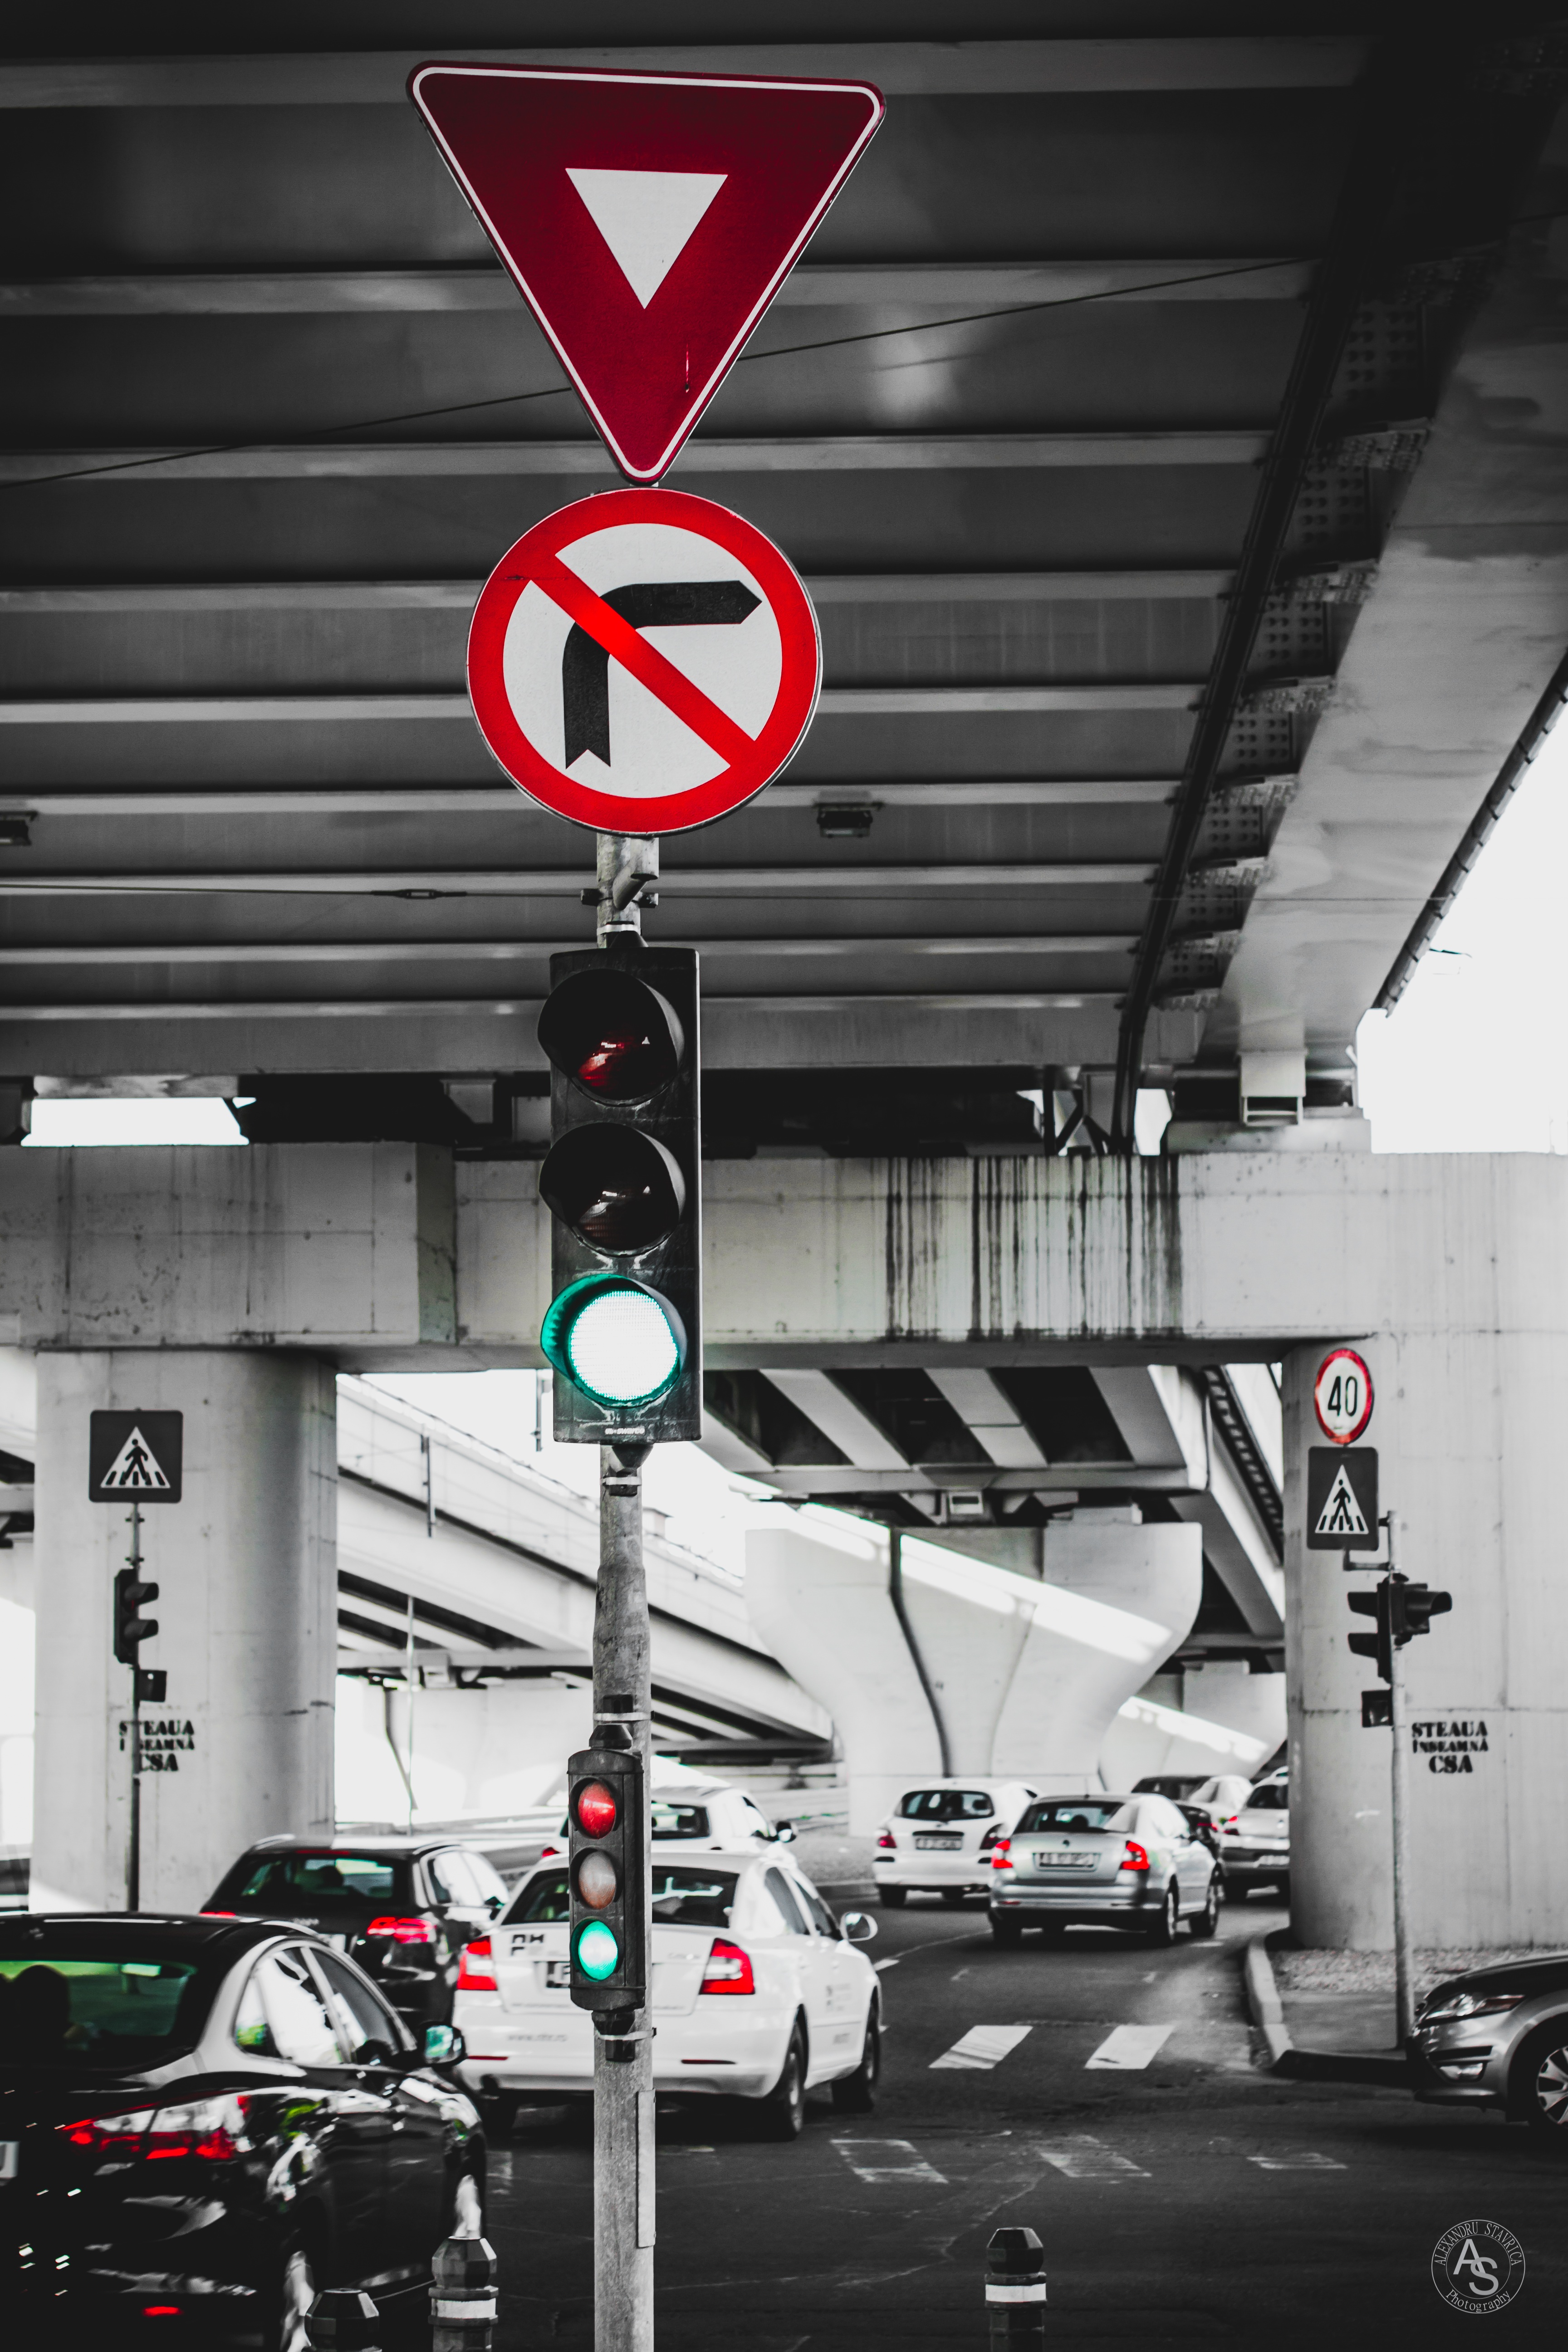
advertising, vehicle, signage, art, design, display device